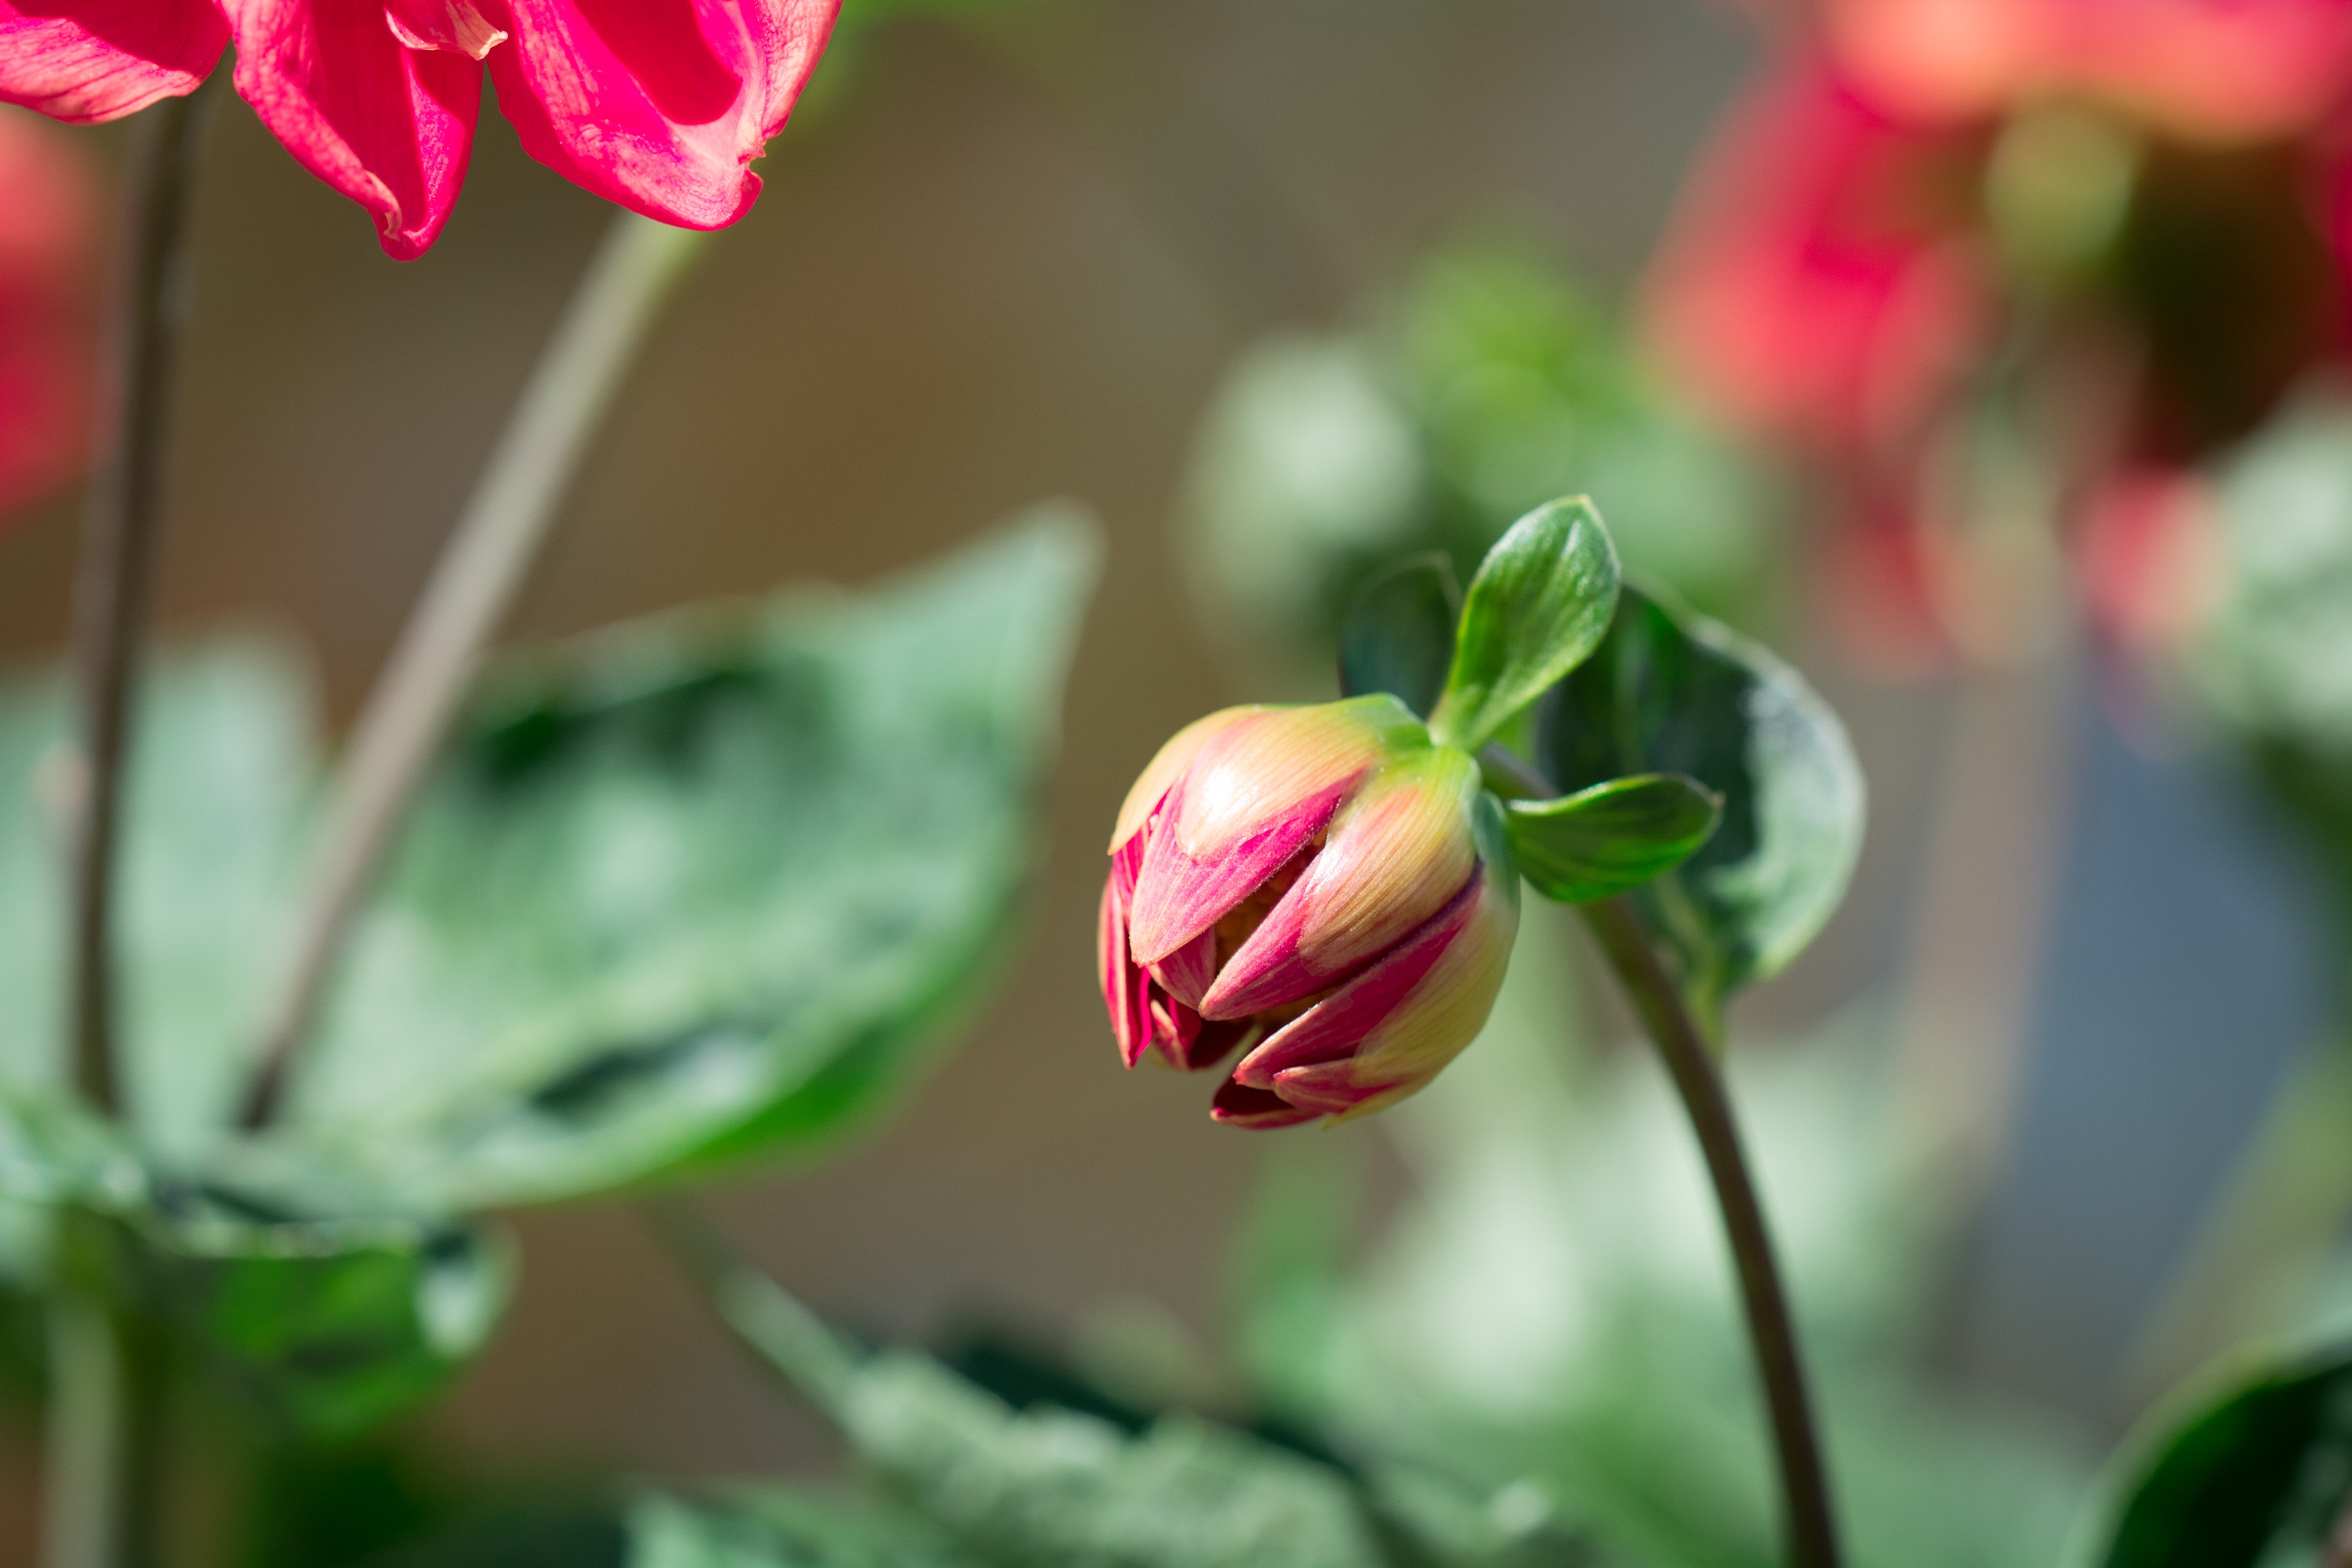
nature, blossom, plant, flower, petal, summer, orange, green, produce, botany, garden, close, flora, wildflower, close up, asteraceae, bud, flower garden, zinnia, composites, macro photography, in the garden, flowering plant, floral photography, land plant